Nidin-Bel

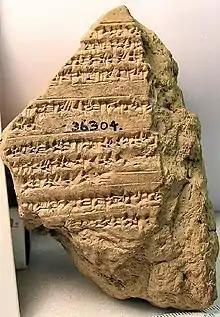

In ancient Mesopotamia, king lists were used to recount the sequences of kings and record how long each king ruled. Structure and the level of detail (some lists, for instance, provided genealogical information) varied from list to list and purposes were often not only historiographical, but also political. For instance, Assyrian king lists typically recorded the genealogy of the Assyrian kings in great detail as connection to the royal bloodline granted the Assyrian ruler their legitimacy. Though considerably rarer than during previous periods, there are surviving examples of Mesopotamian king lists written in the centuries after the fall of the Neo-Babylonian Empire. The foremost example of a list in regards to the Persian period is the Uruk King List (IM 65066, also known as King List 5), which records rulers of Babylon from Shamash-shum-ukin (668–648 BC) to the Seleucid king Seleucus II Callinicus (246–225 BC). The tablet containing the list is fragmentary; only recording the first three Persian rulers (Cyrus, Cambyses and Darius I) before breaking off, with surviving fragments not resuming until the line that records Darius III (336–330 BC). Darius III's line is immediately preceded by a damaged line of text which can be read as "[... "ša" ] "šá-nu-ú" "Ni-din-"[]", restored and translated as "[royal name] [whose] second name (is) "Nidin-""Bêl"". The damaged line in the Uruk King List is the only known surviving reference to a king by the name Nidin-Bel.